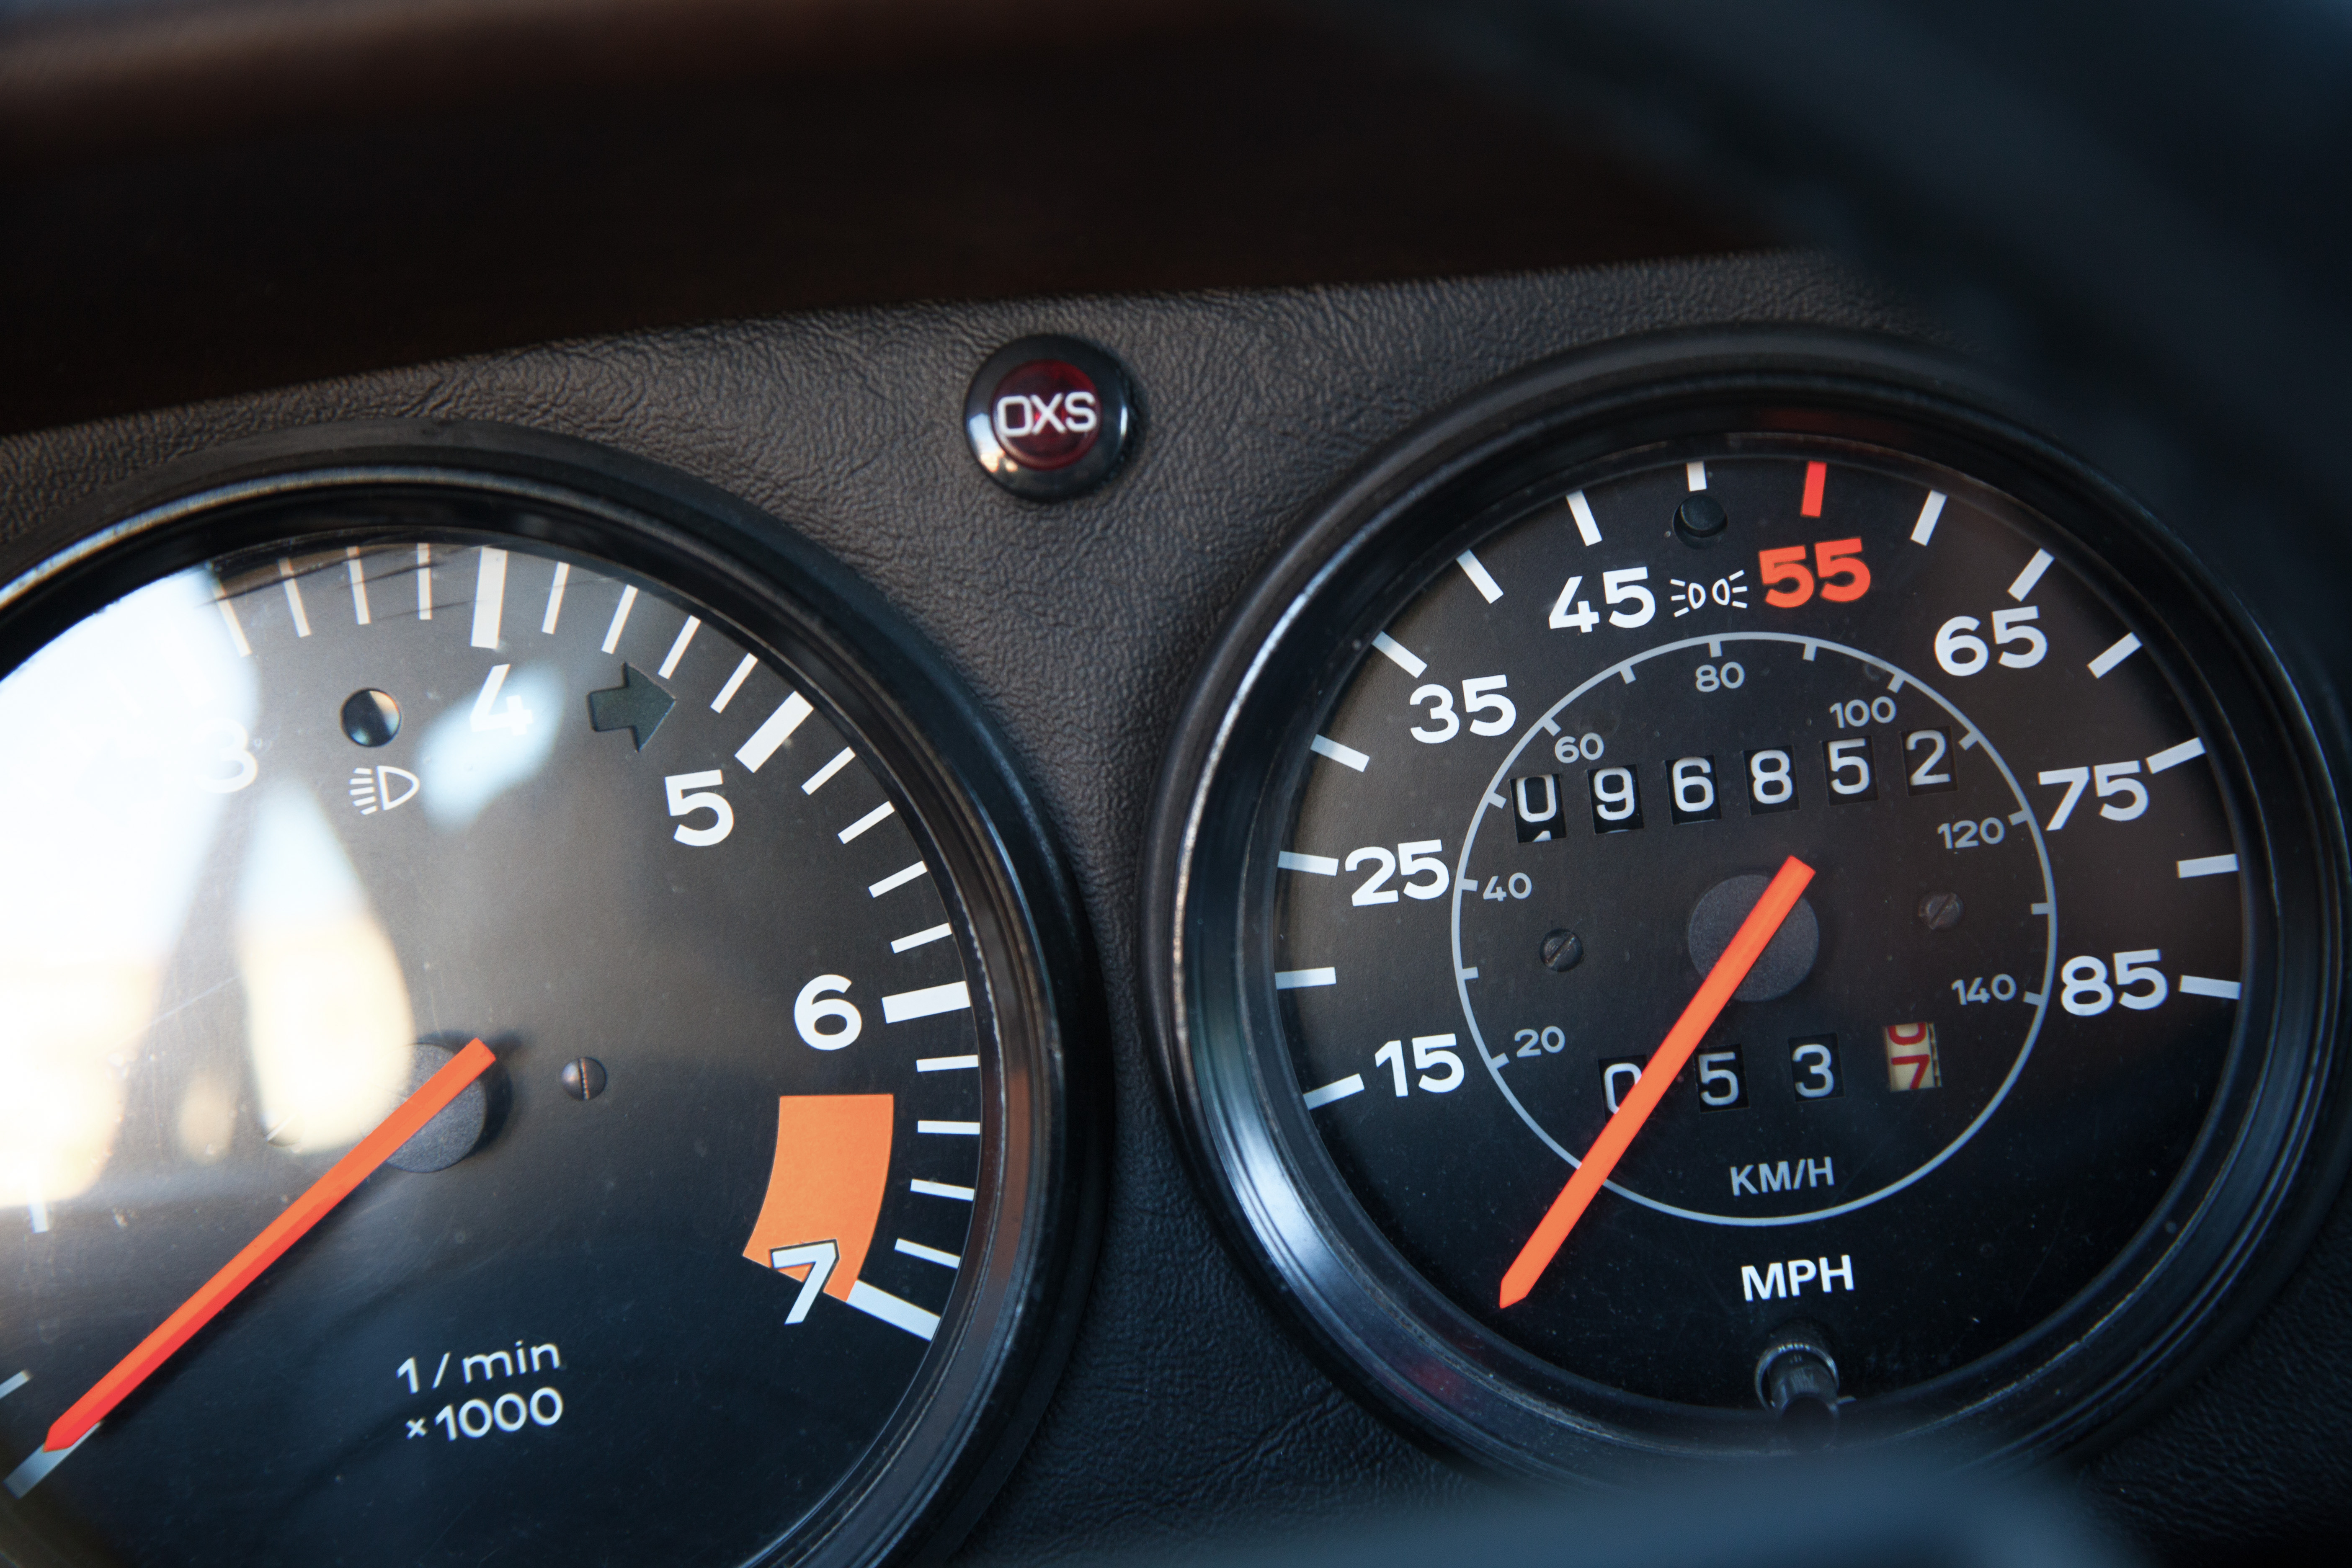
car, wheel, vehicle, gauge, steering wheel, speedometer, tachometer, sports car, supercar, rim, 911, german, porsche, madeinwesterngermany, land vehicle, automobile make, automotive exterior